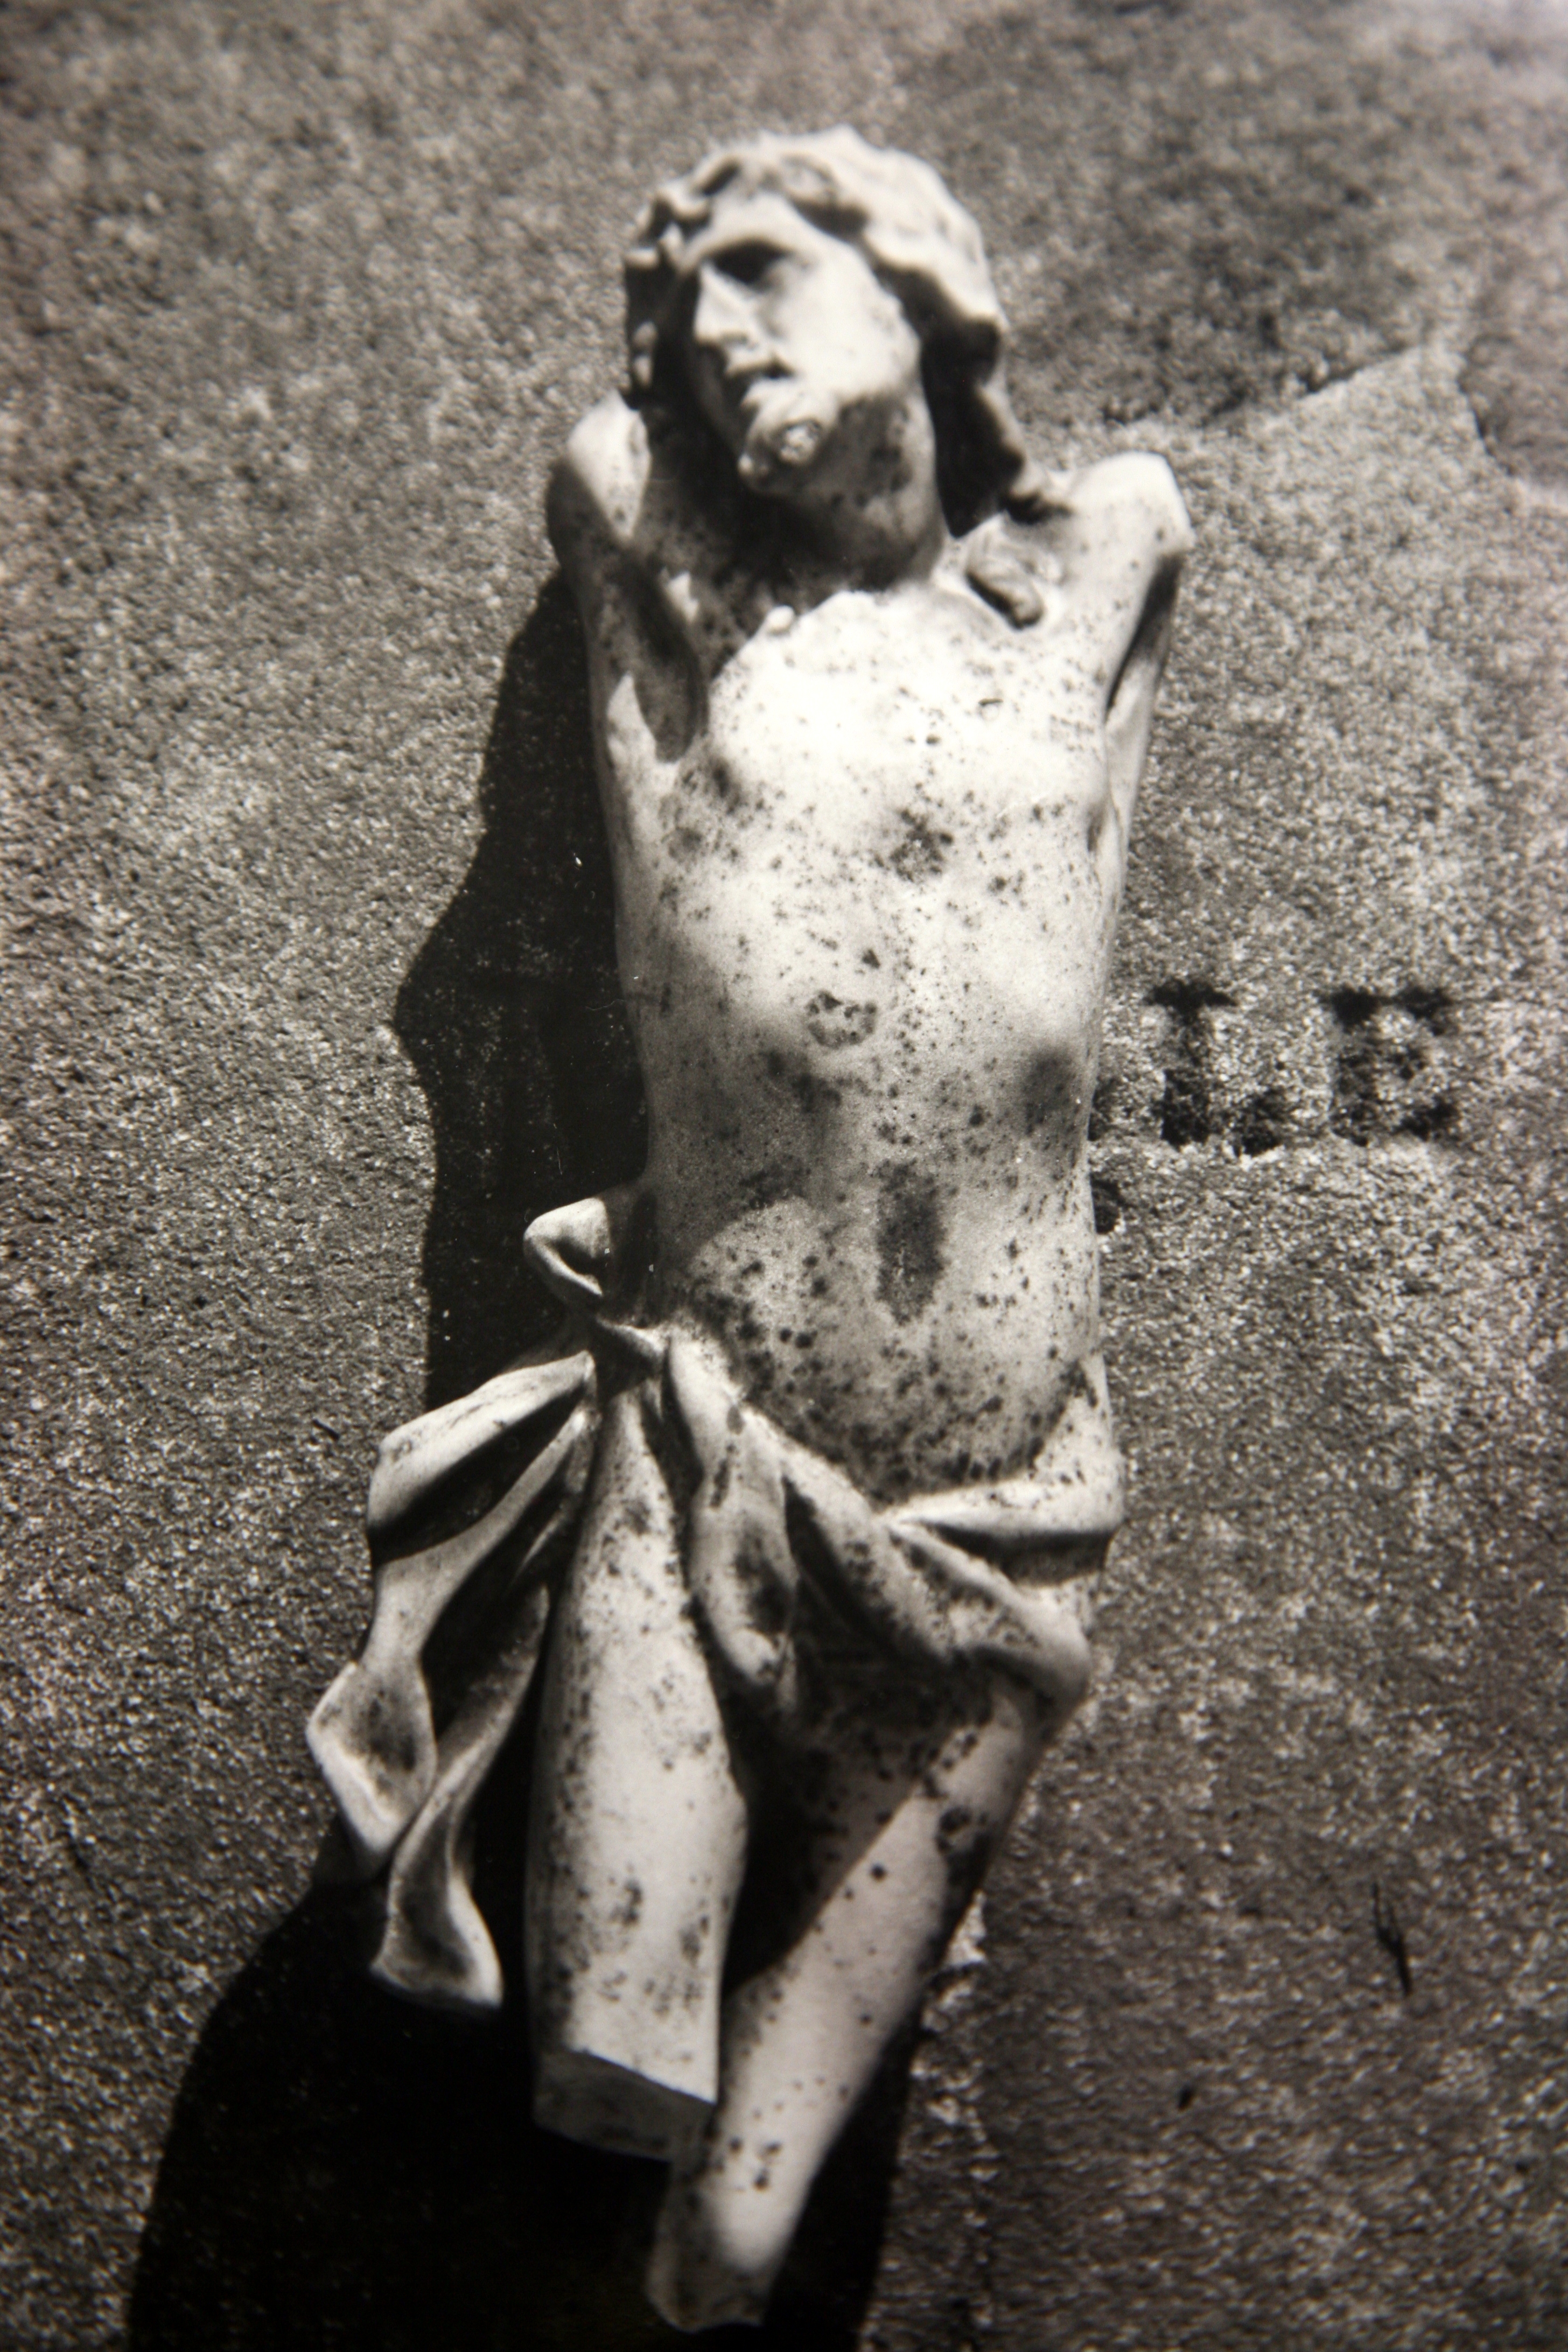
black and white, photography, paris, monument, france, statue, cemetery, monochrome, sculpture, christ, art, temple, photograph, jesus, christianity, cementerio, image, crucifixion, frankreich, cristo, cimetiere, cimitero, artefunerario, parigi, p relachaise, p relachaisecemetery, funeraryart, pariji, artfun raire, grabkunst, christus, chrystus, monochrome photography, ancient history, human positions